Love Ride

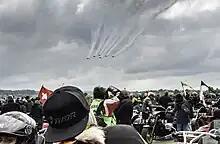
Love Ride Patrouille Suisse

In the meantime, Love Ride Switzerland has become the largest one-day charity motorcycle event in the World. Over 7,000 motorcycles and around 20,000 visitors are expected each year. The proceeds for the foundation more than $8 million dollar.